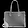
Label: Bag